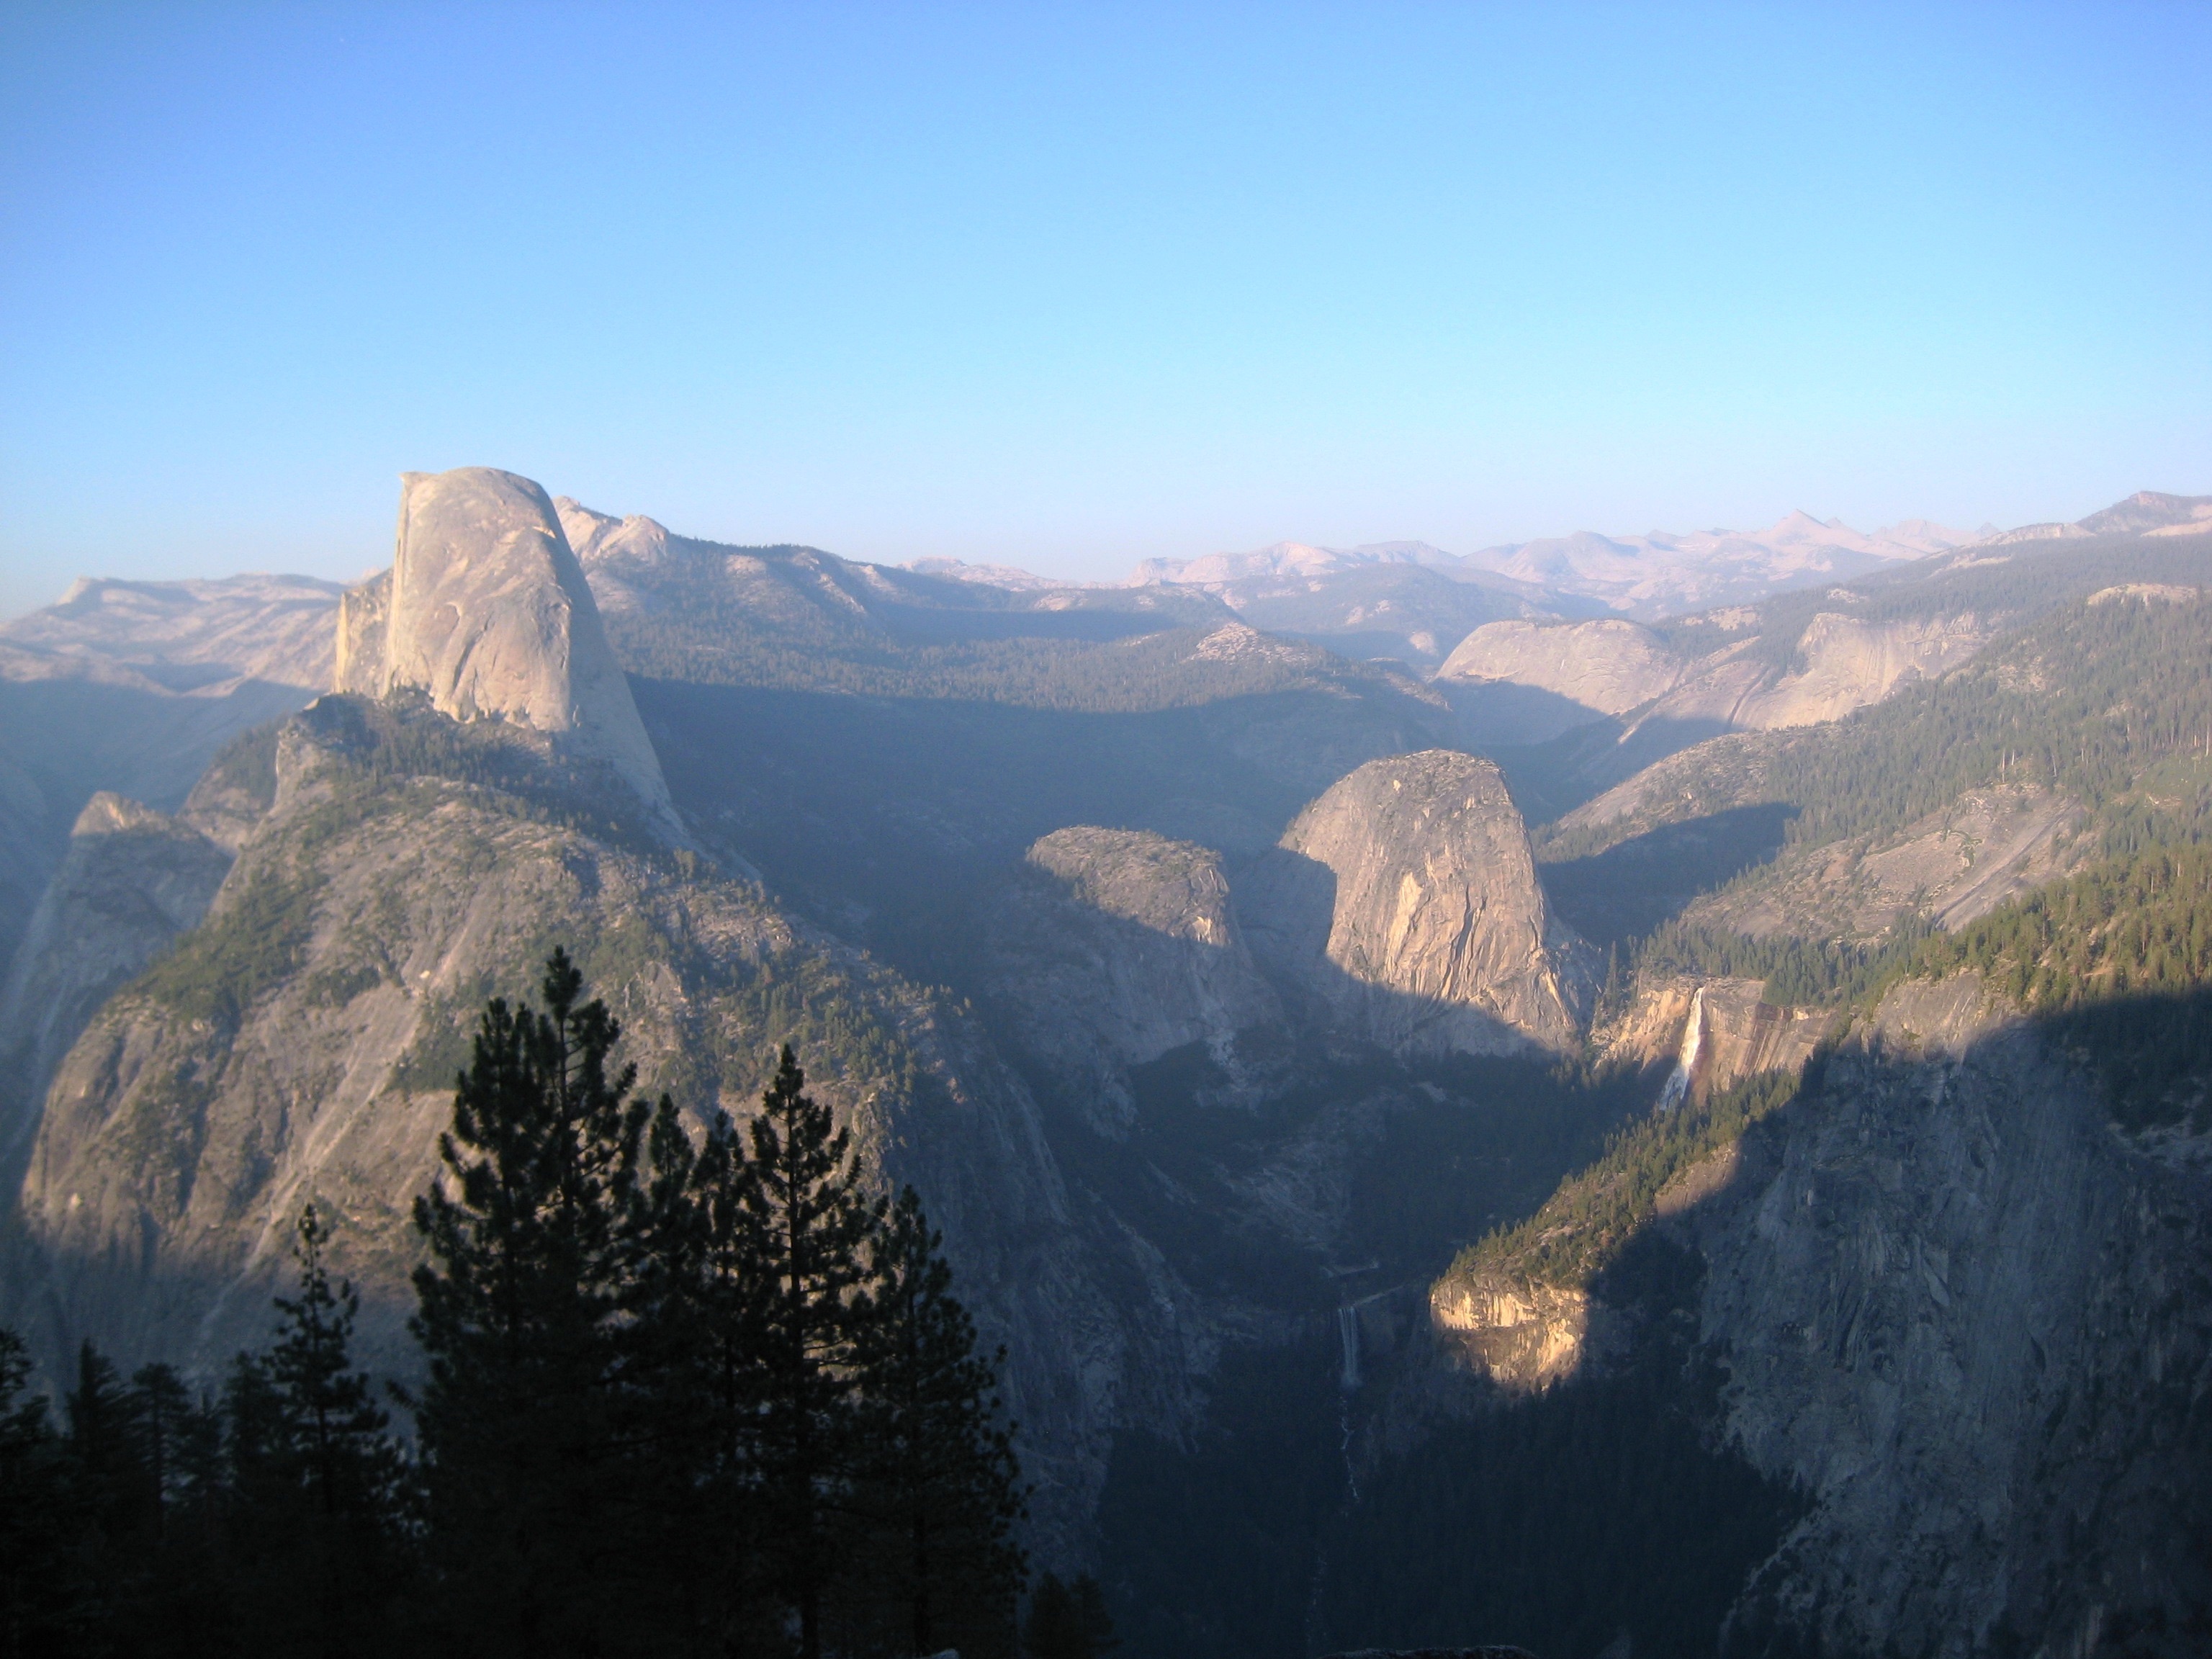
wilderness, mountain, adventure, mountain range, national park, ridge, summit, alps, plateau, landform, geographical feature, mountainous landforms